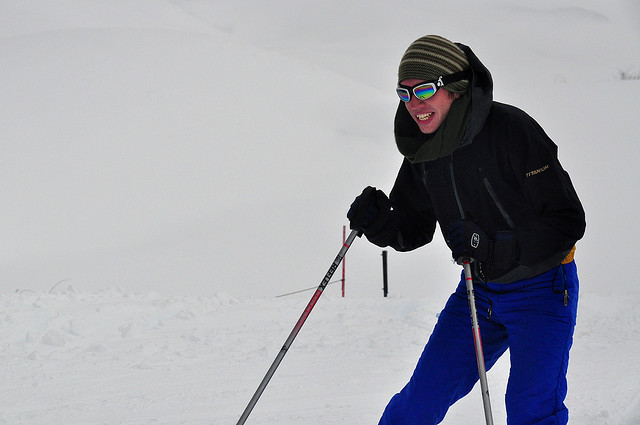
user: Given an image and a question. Answer the question in a short answer. Question: What brand of sunglasses is the person wearing? Short Answer:
assistant: oakley